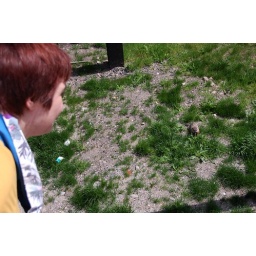
We spotted a woodchuck eating dandelion greens by the train. I advised her to never cross the tracks.